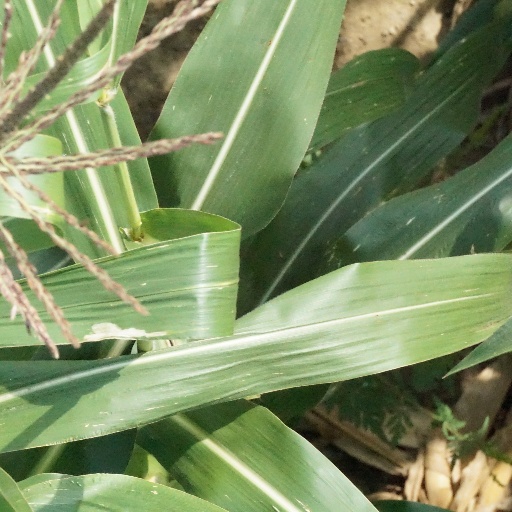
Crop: maize; corn